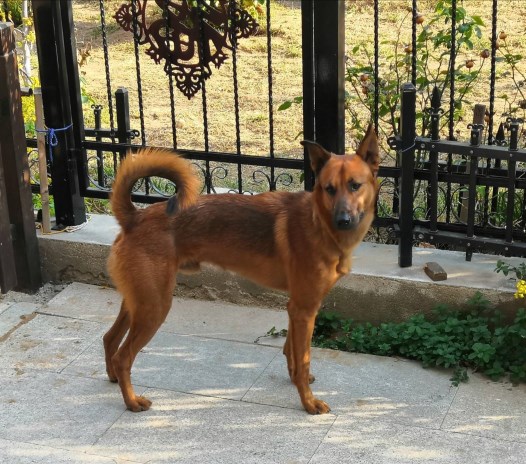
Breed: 3336-n000121-chinese_rural_dog